Dienogest

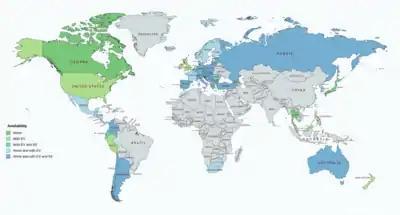
Known availability of dienogest in countries throughout the world (as of August 2018). Alone is dienogest as a standalone medication. EV is estradiol valerate and EE is ethinylestradiol.

Dienogest is available both alone and in combination with ethinylestradiol and estradiol valerate widely throughout the world, including but not limited to Canada, Europe, Latin America, and Southeast Asia. It is available specifically as a standalone medication in Canada, Europe, Latin America, Russia, Australia, South Africa, Georgia (country), Israel, Japan, South Korea, Hong Kong, and Thailand. It is notably not available as a standalone medication in the United States or the United Kingdom.